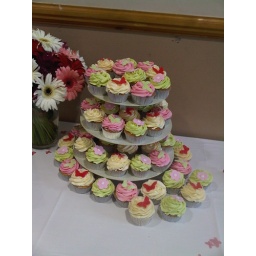
vanilla cupcakes decorated with buttercream in lime, pink and white topped with butterflies and flowers.